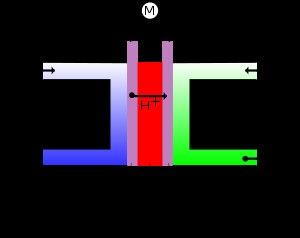
Une pile à combustible est une pile dans laquelle la génération d'une tension électrique se fait grâce à l'oxydation sur une électrode d'un combustible réducteur couplée à la réduction sur l'autre électrode d'un oxydant, tel que l'oxygène de l'air.